Lausberg area

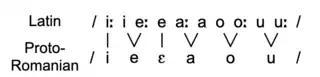
Vowel changes from Latin to (Proto-)Romanian

Dubbed the (“outpost”) by Lausberg, this area encompasses the towns of Castelmezzano, Potenza, and Picerno. Here the Latin vowel merged with , while merged with . The same asymmetric vowel development characterizes Balkan Romance languages such as Romanian.